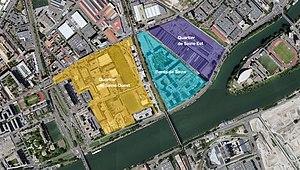
Les trois secteurs d'aménagement du Quartier de Seine à Asnières-sur-Seine
Le Quartier de Seine est un quartier d'affaires de l’agglomération parisienne. Situé dans la boucle des Hauts-de-Seine au nord-ouest de Paris, il s’étend le long de la Seine, à l’extrémité est de la commune d’Asnières-sur-Seine.